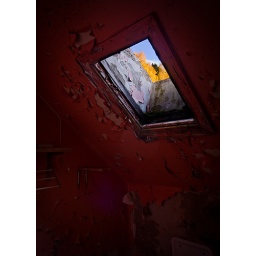
Autumn leaves and the blue sky visible through a ceiling window in an abandoned mental institution.